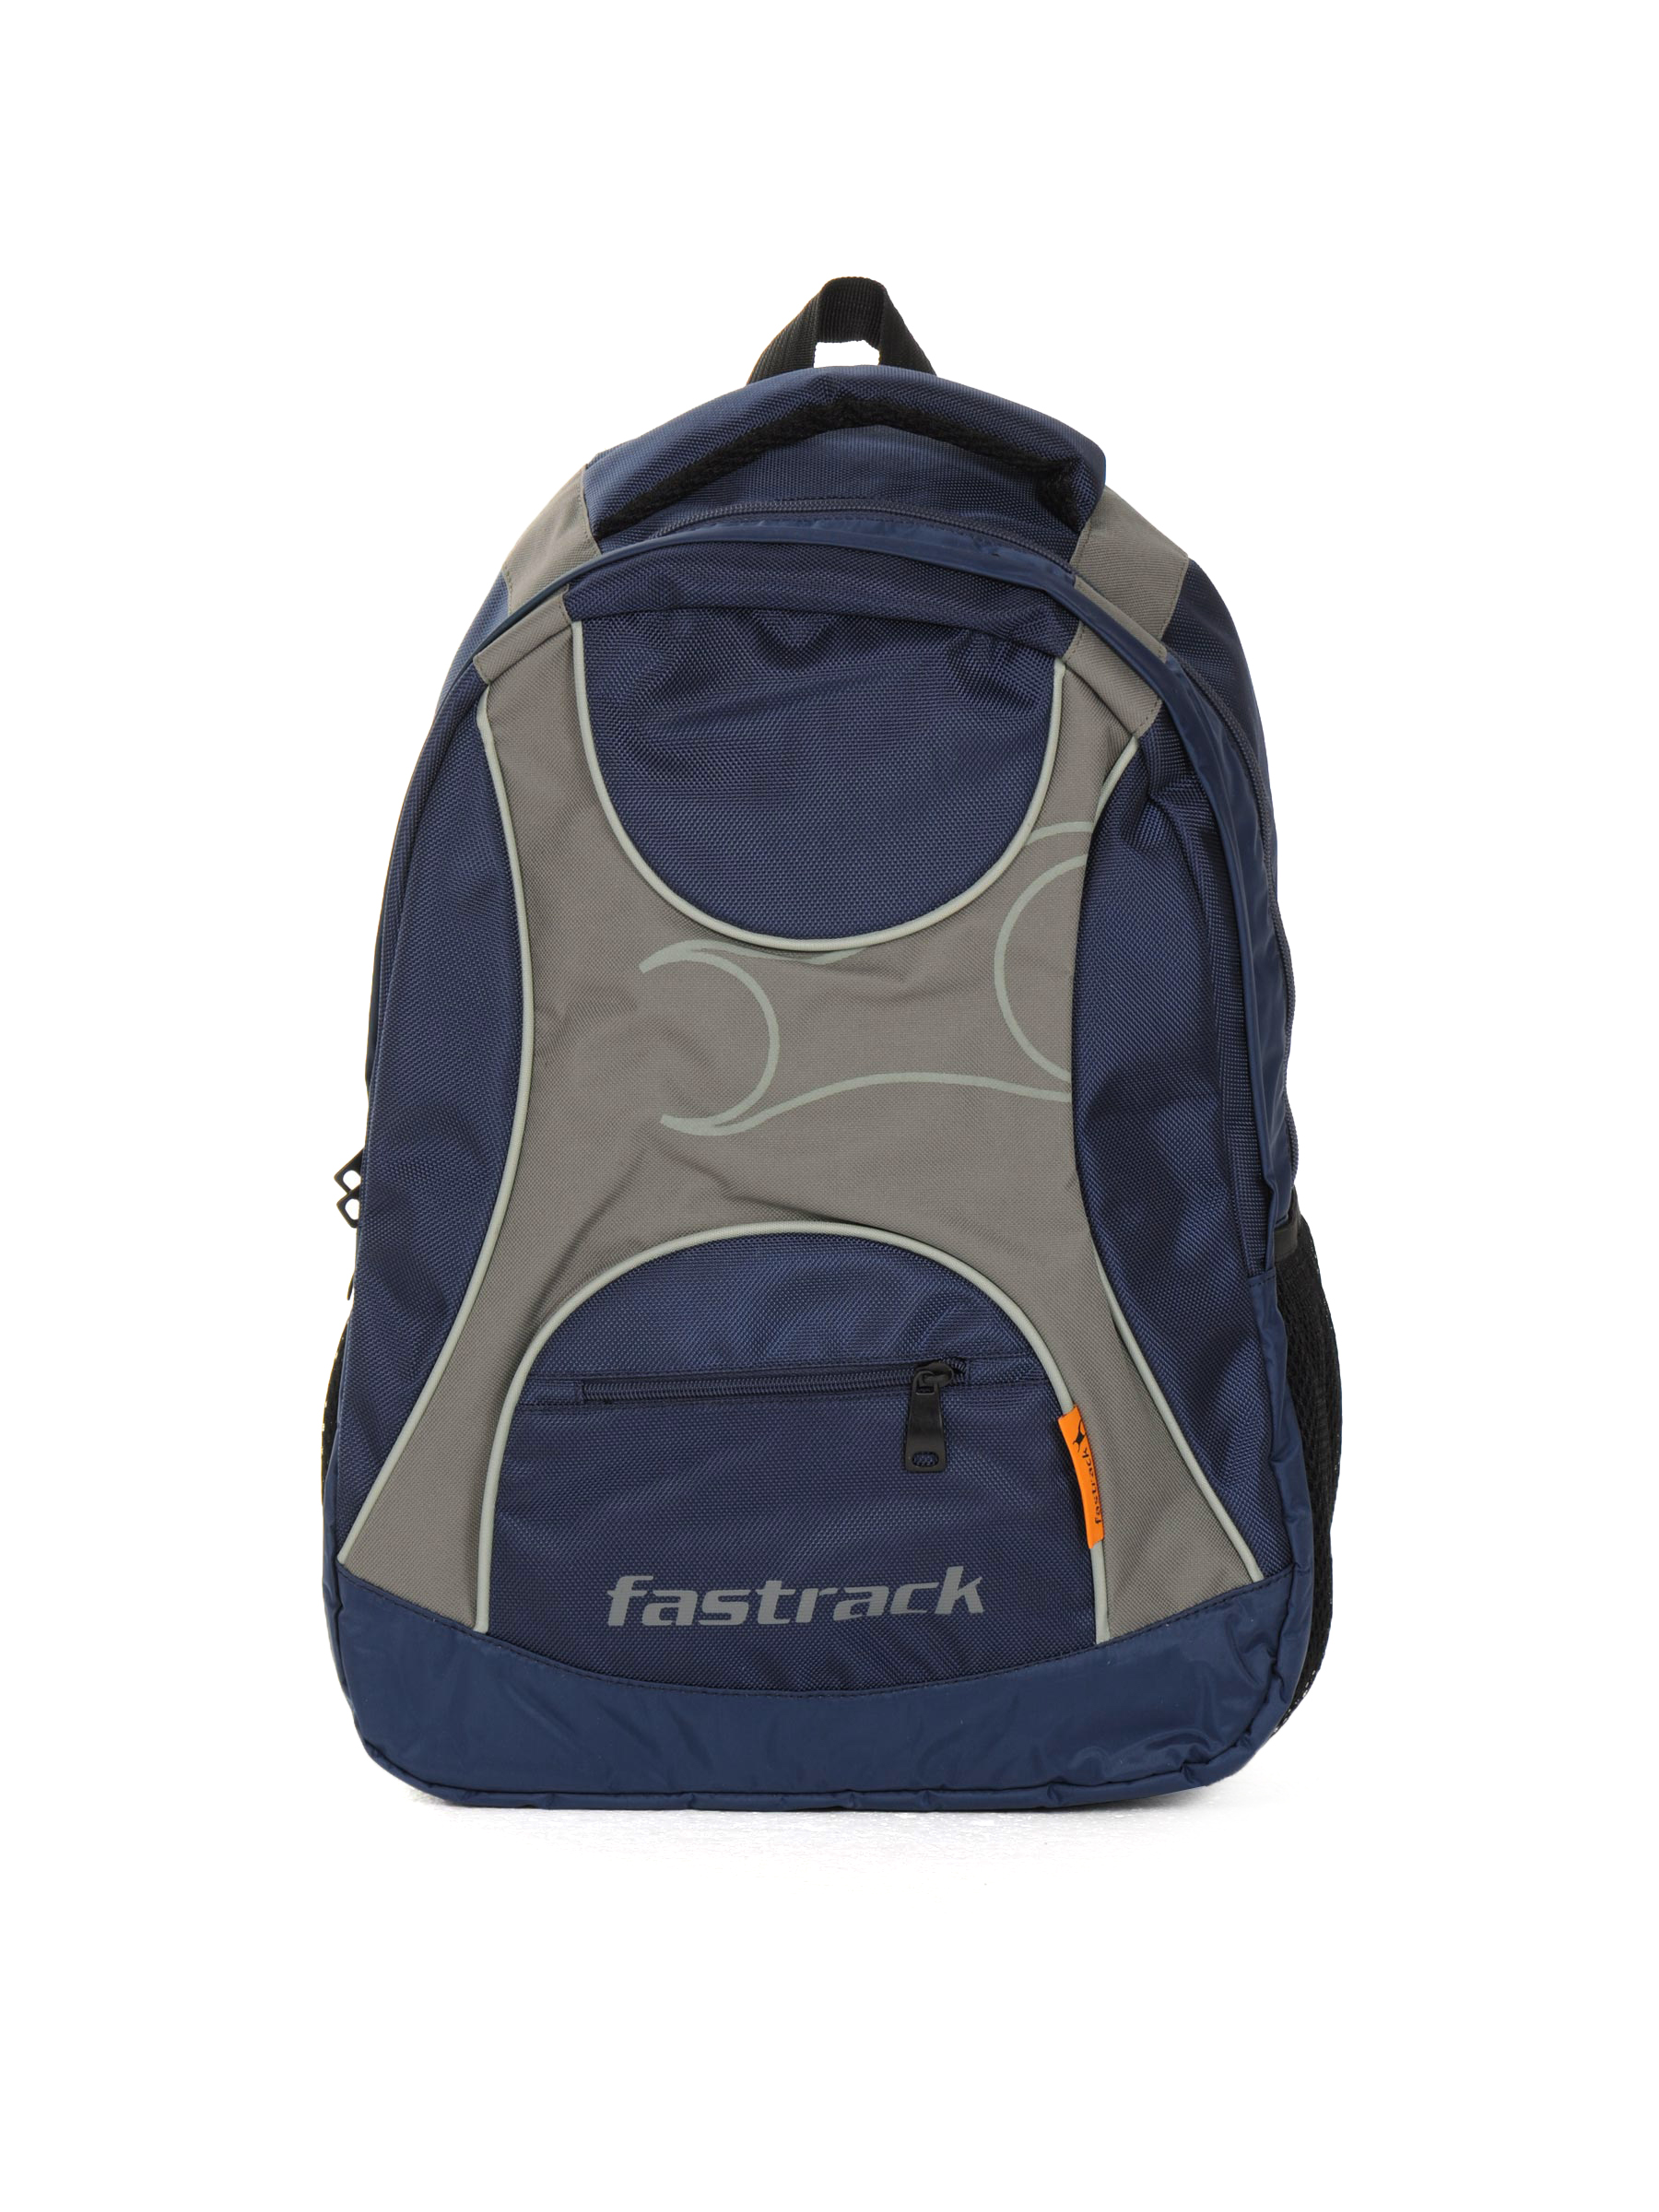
Fastrack Men Polyester Navy Blue Backpack
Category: Accessories / Bags / Backpacks
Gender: Men
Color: Navy Blue
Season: Winter 2016
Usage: Casual